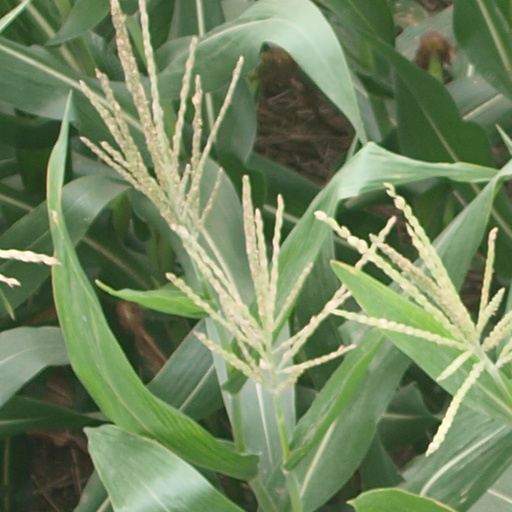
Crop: maize; corn